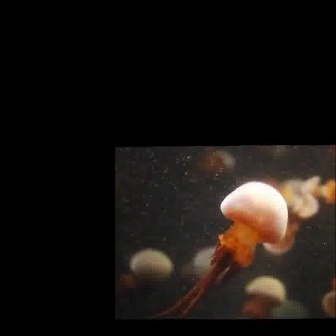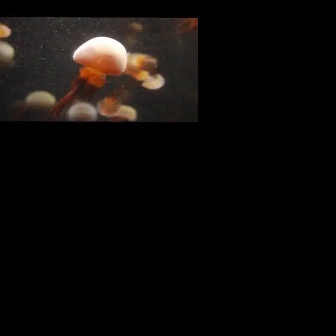
  Please identify the target specified by the bounding box [151,180,288,317] in the first image and locate it in the second image. Return the coordinates in [x_min,y_min,x_max,y_max] format.
Answer: [41,35,126,121]